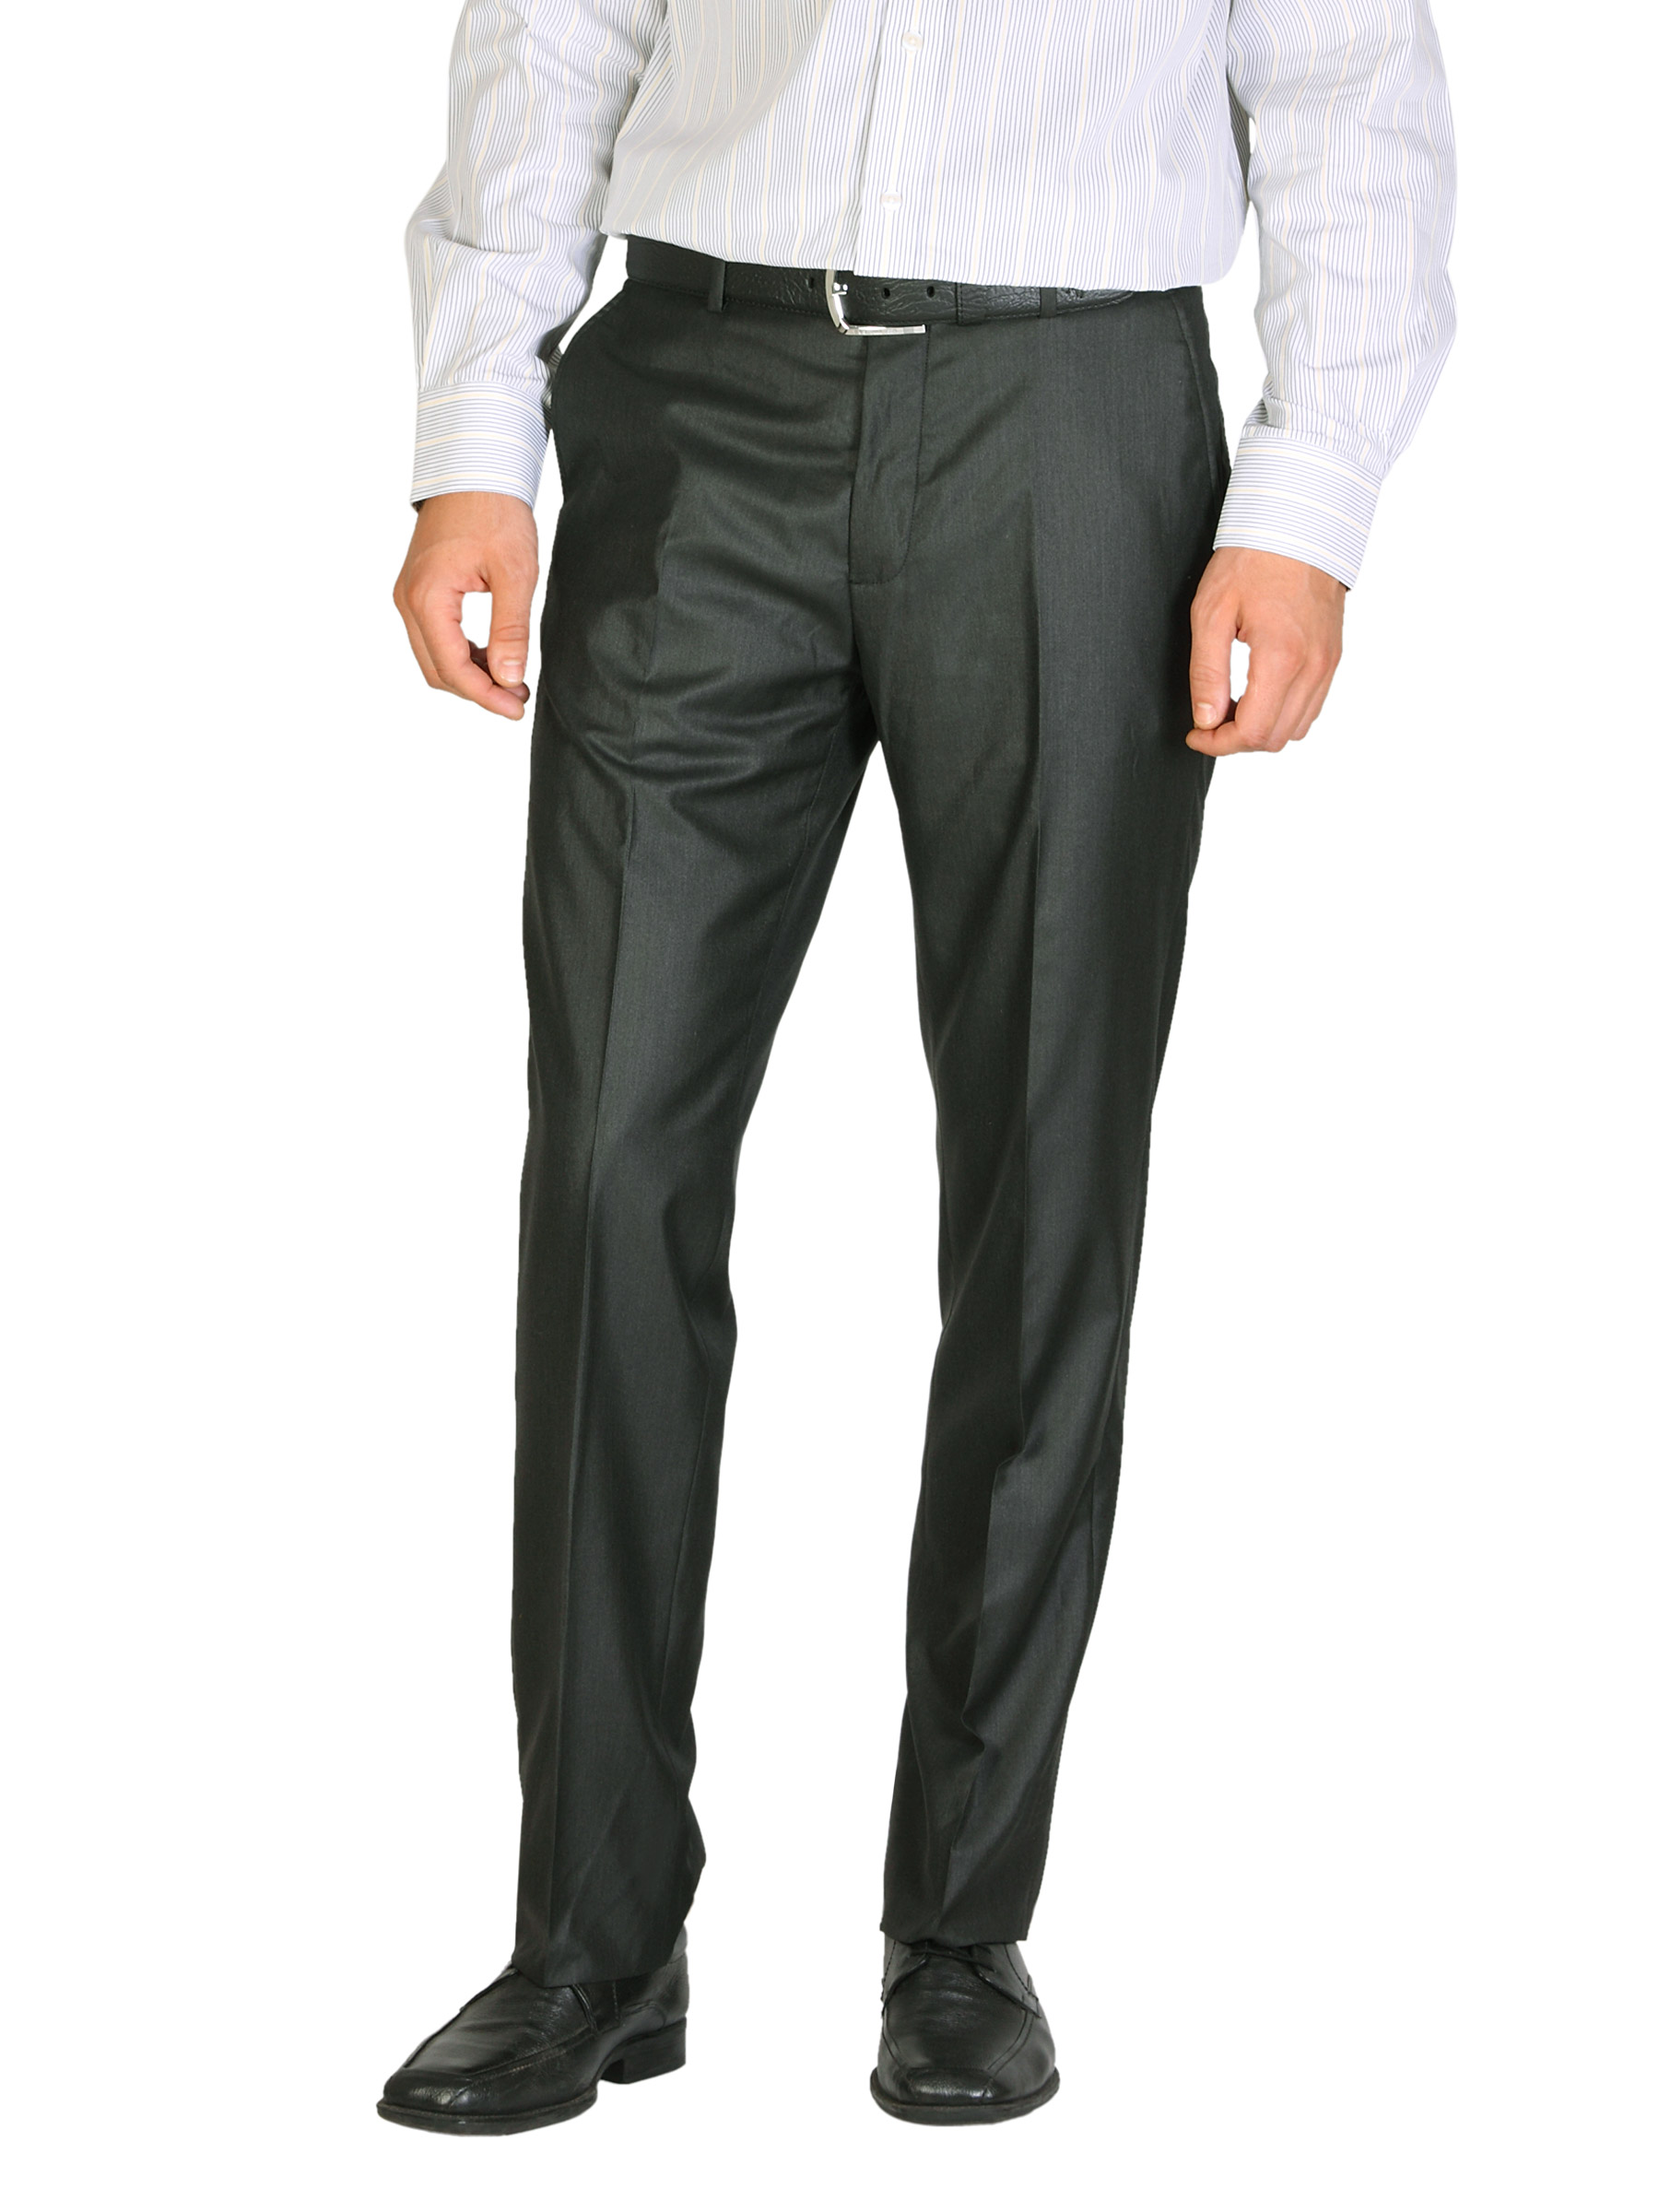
Reid & Taylor Men Grey Trouser
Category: Apparel / Bottomwear / Trousers
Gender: Men
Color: Grey
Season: Summer 2012
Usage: Formal